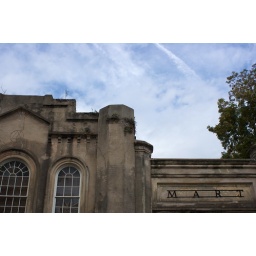
The facade of Ryan's Mart, a former slave market building in Charleston